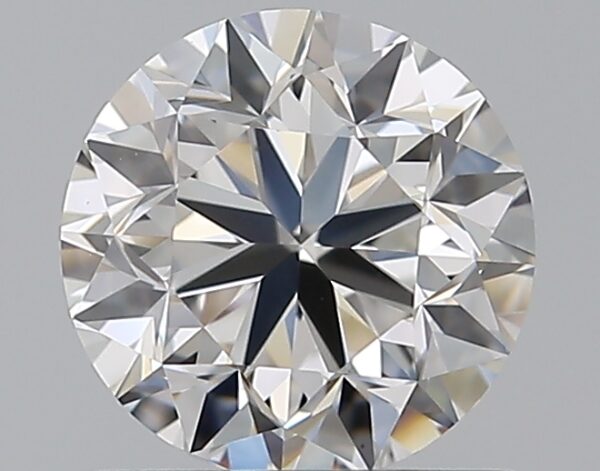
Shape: round
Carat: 0.8
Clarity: VS1
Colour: E
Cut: GD
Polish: EX
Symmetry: VG
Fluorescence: M
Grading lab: GIA
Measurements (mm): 5.64 x 5.71 x 3.76